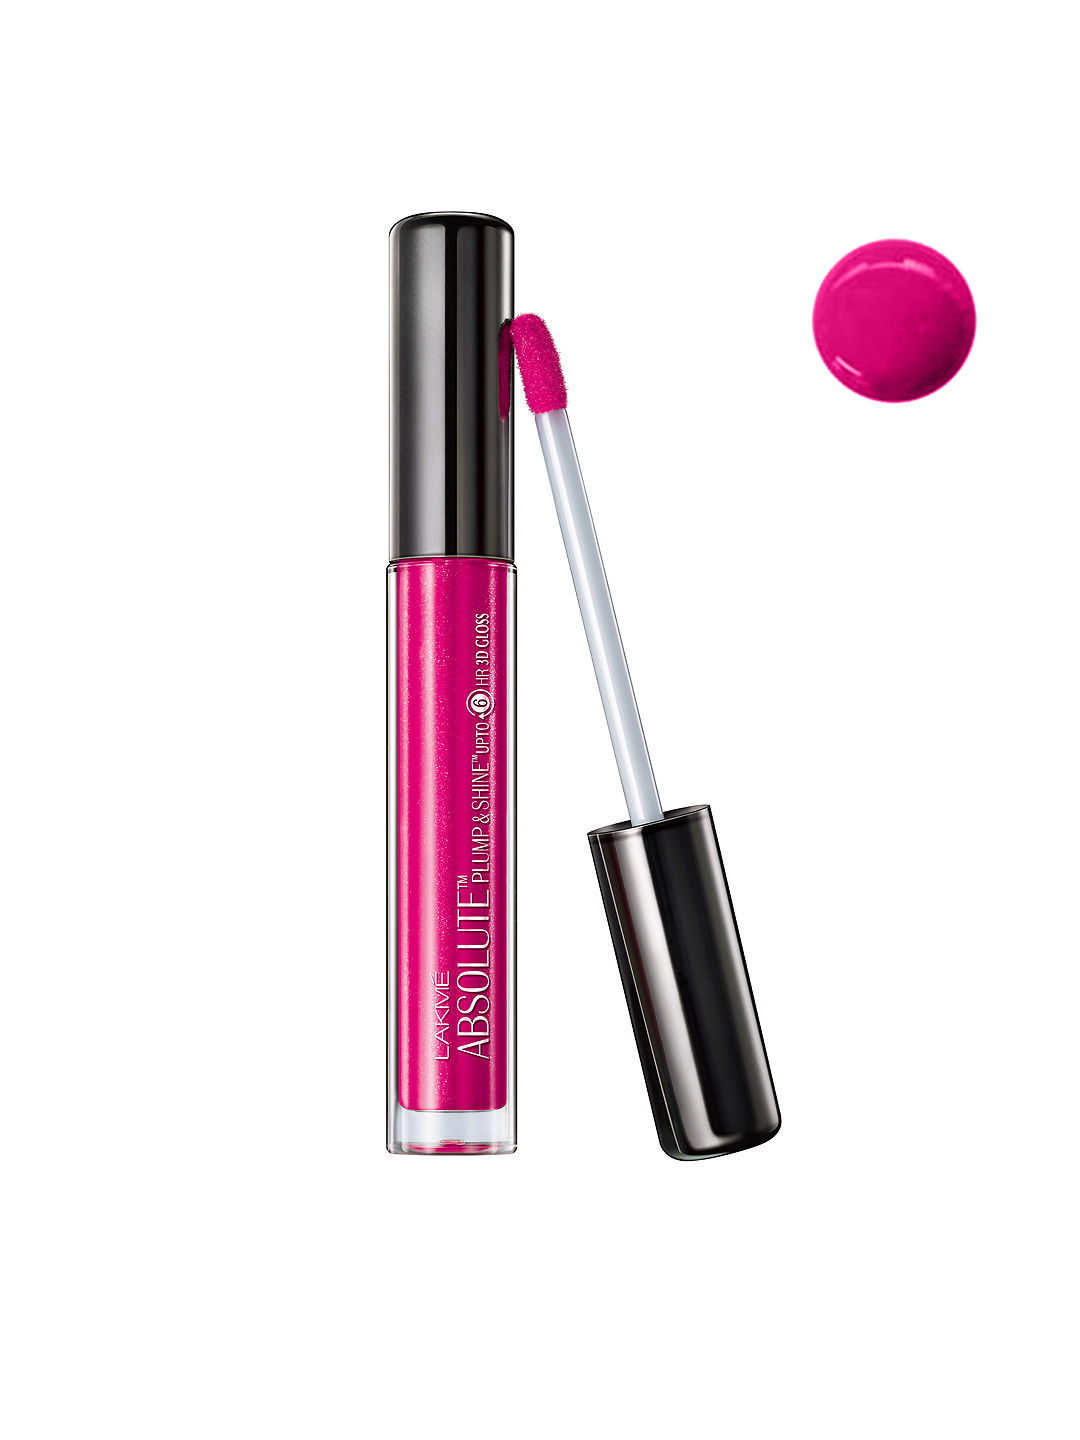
Lakme Absolute Candyshine Plump & Shine Pink Lip Gloss 3 ml
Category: Personal Care / Lips / Lip Gloss
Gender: Women
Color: Pink
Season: Spring 2017
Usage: Casual